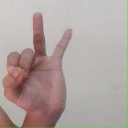
अक्षर: ण